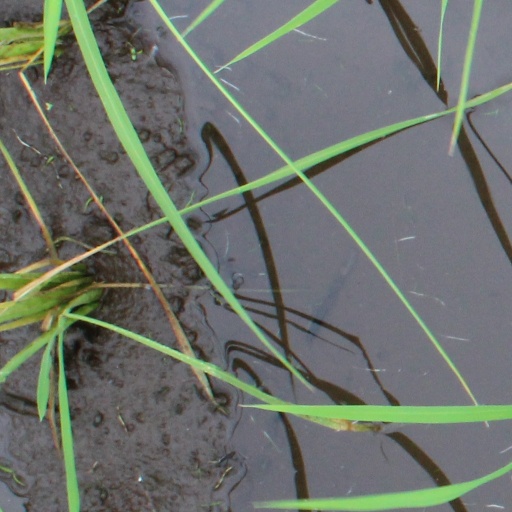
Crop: rice